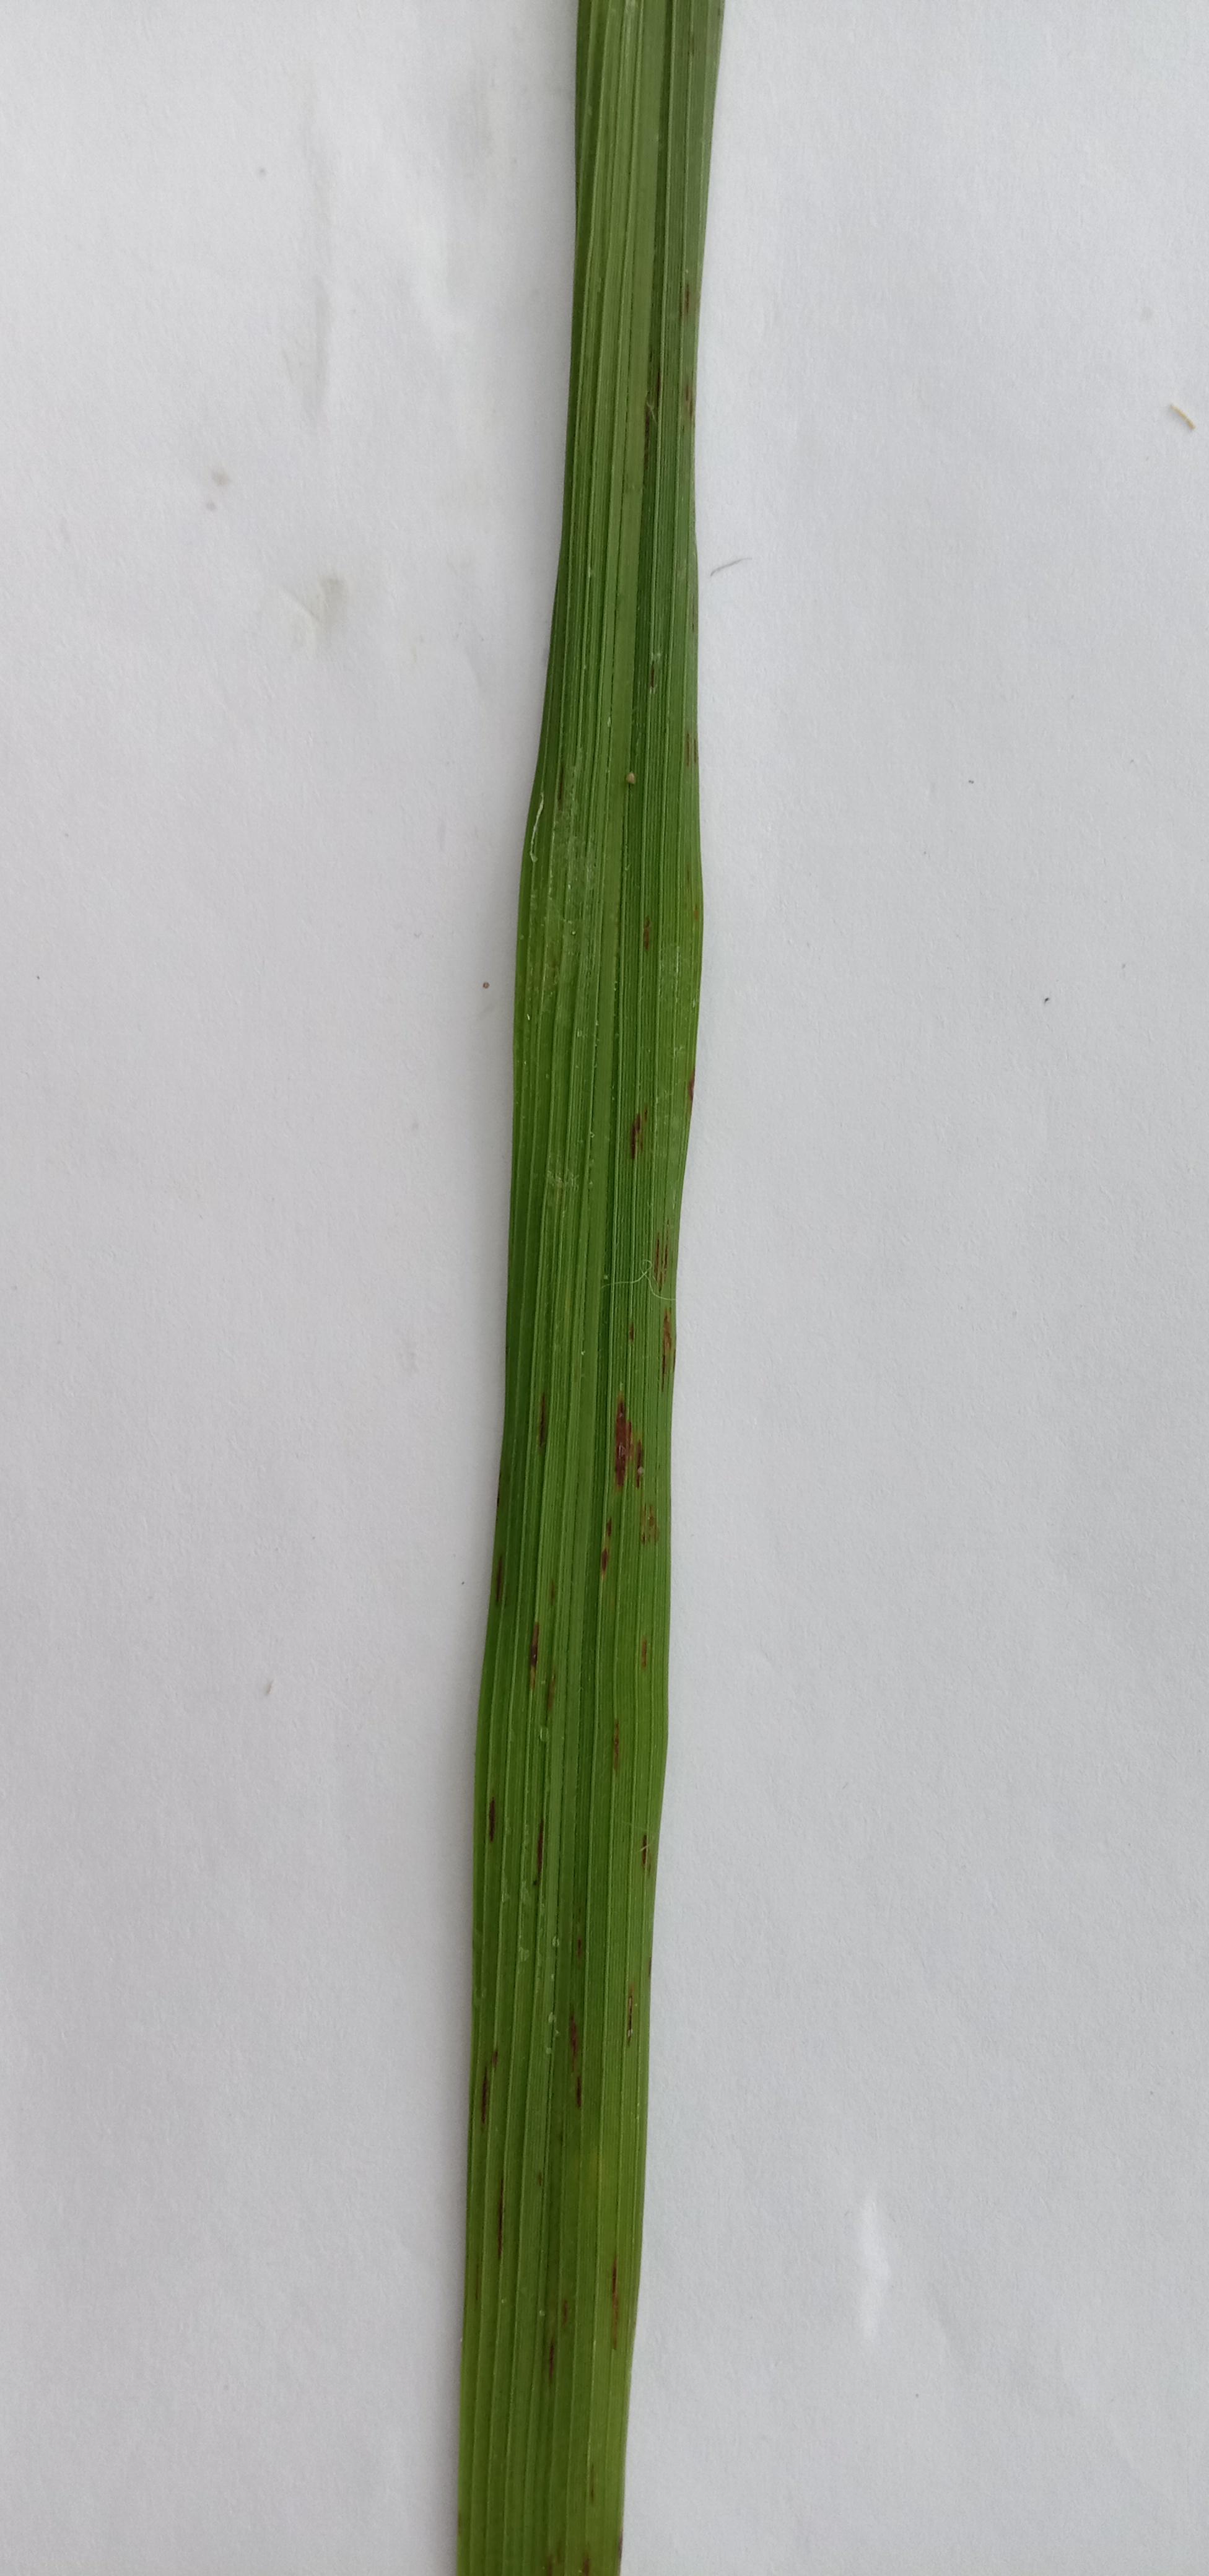
Label: Rice___Leaf_Blast